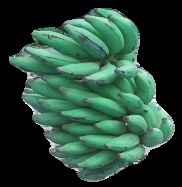
Variety: elakki-bale
Grade: grade3